Easter

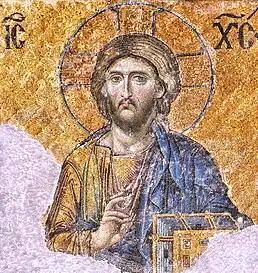
Mosaic of Christ Pantocrator, Hagia Sophia

In Eastern Christianity, the spiritual preparation for Easter/Pascha begins with Great Lent, which starts on Clean Monday and lasts for 40 continuous days (including Sundays). Great Lent ends on a Friday, and the next day is Lazarus Saturday. The Vespers which begins Lazarus Saturday officially brings Great Lent to a close, although the fast continues through the following week.